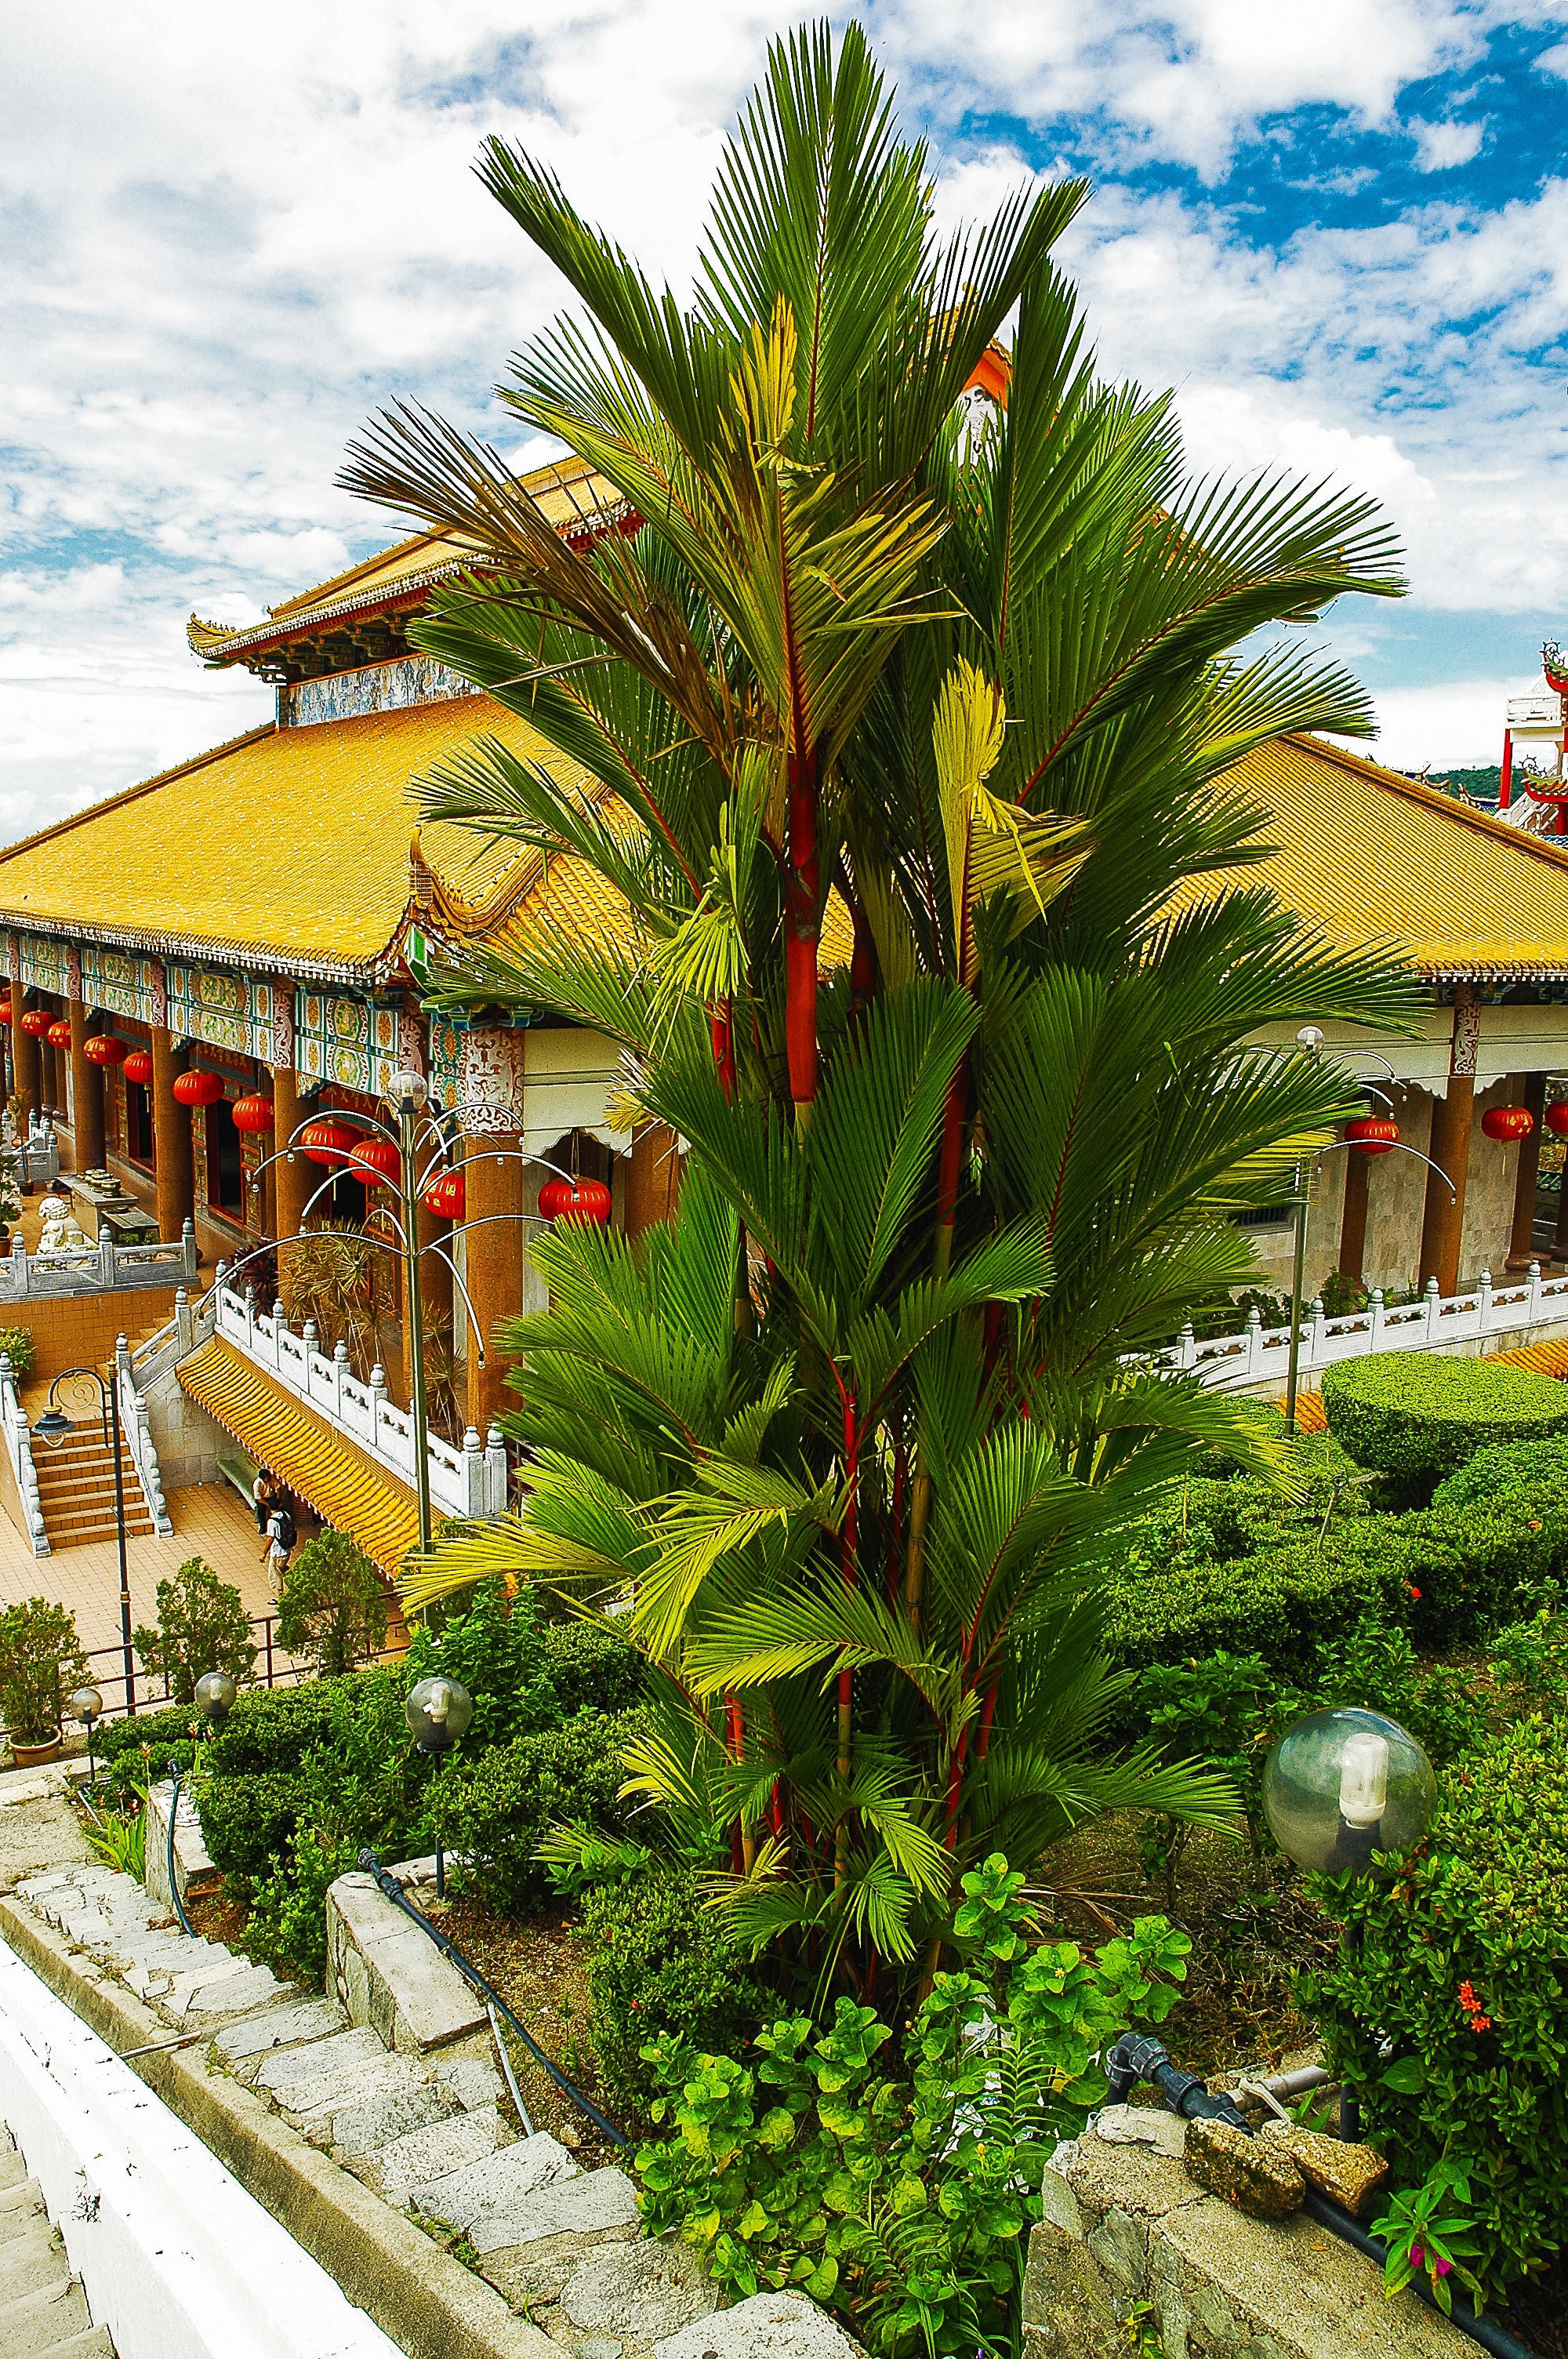
tree, flower, vacation, palm, botany, garden, temple, resort, caribbean, malaysia, tropics, fan palm, arecales, palm family